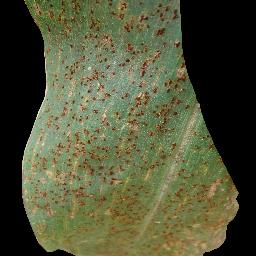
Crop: corn
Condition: (maize)_common_rust